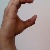
The image shows a hand gesture representing the letter 'C' in Indian Sign Language.